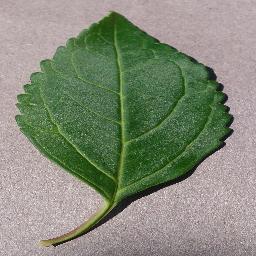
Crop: cherry
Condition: (including_sour)_healthy